Adding machine

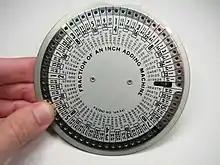
A manual adding machine manufactured in the 1950s.

Subtraction was impossible, except by adding the complement of a number (for instance, subtract 2.50 by adding 9,997.50).